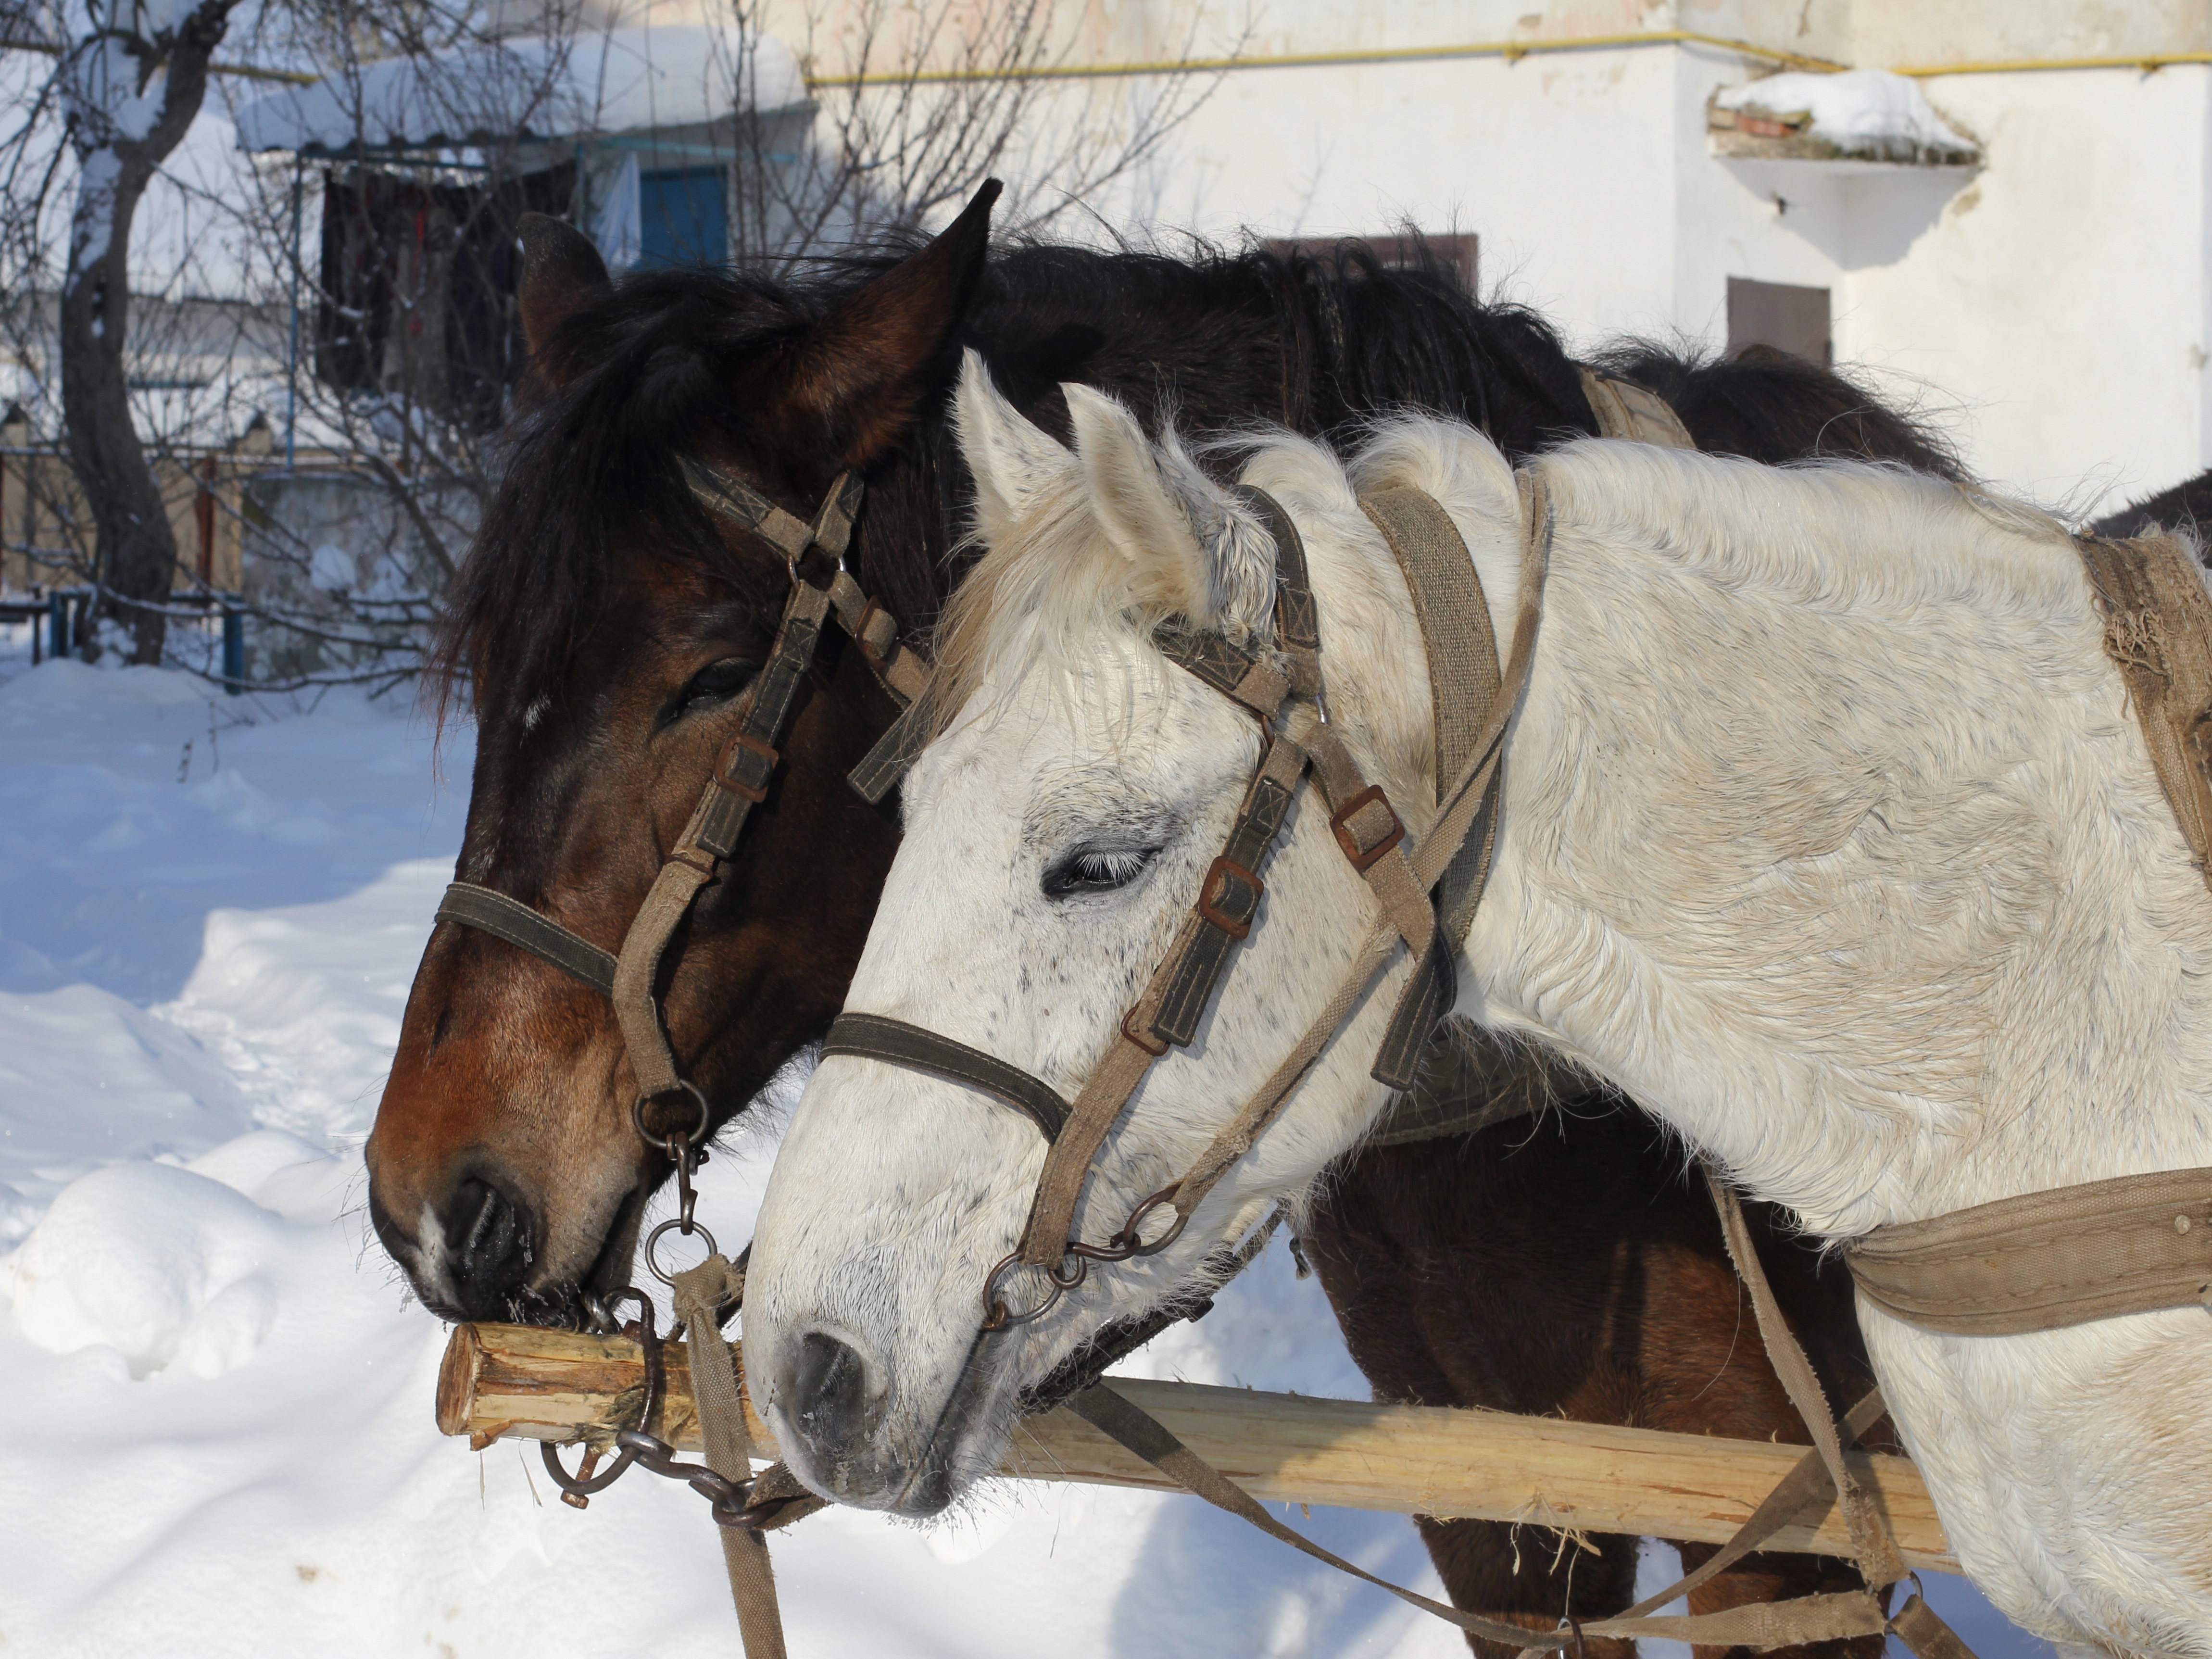
winter, road, white, cart, animal, vehicle, horse, rein, mammal, stallion, mane, bridle, horses, head, mare, ukraine, domestic, chestnut, halter, pack animal, horse like mammal, mustang horse, horse harness, horse tack, slavnoe